William Wilson Saunders

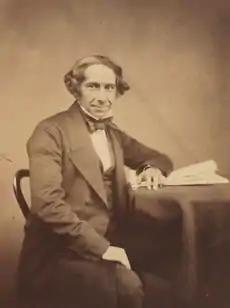
William Saunders.

Saunders was an underwriter at Lloyd's of London. He served as president of the Entomological Society from 1841 to 1842 and again from 1856 to 1857, was treasurer of the Linnean Society of London from 1861 to 1873 and was a Fellow of the Royal Society from 1853.